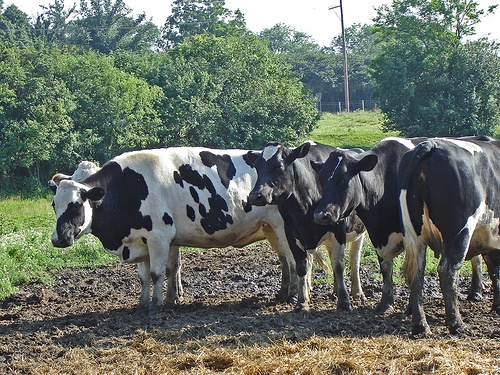
Four cows stand in the pasture on a sunny day.
Black and white cows stand in straw in a muddy field.
A herd of cattle in a fenced in field of grass and trees and shrubs.
The cows are standing abreast in the pasture.
A herd of cows standing around in a field.